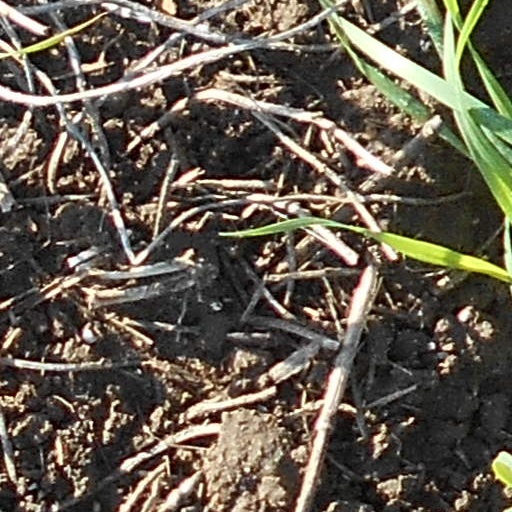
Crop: wheat